Bergapten

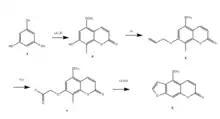
Condensed version of efficient synthesis of Bergapten

Bergapten is a natural compound coming from plants like the common fig, but it can also be synthesized. Most syntheses of linear furanocoumarins involve starting with a central aromatic unit and adding two heterocyclic rings. Alternate routes of synthesis are desirable to avoid regiochemical problems and moderate yields. The synthesis described here involves Iodine as a removable group to insure regiochemical integrity and convergence. As shown in the diagram, phloroglucinol (compound 1) was the starting material. Mono-methylation was conducted followed by a reaction with ethyl propiolate in the presence of ZnCl to yield 7-hydroxy-5-methoxycoumarin (product 3, not shown) with 68% yield. The 8-position of 7-hydroxy-5-methoxycoumarin was then protected by iodine to avoid the formation of an angular furanocoumarin. Product 4 in the diagram is the result of that iodine protection. Product 5 was the result of the allylation of product 4. Osmium tetraoxide and sodium metaperiodate were used to oxidatively cleave the O-allyl derivative onto the aldehyde product 7 via a diol intermediate (product 6, not shown). Cyclization of the aldehyde product 7 using BF-EtO in tetra-"n-"butylammonium bromide was then conducted to construct the furan ring. The final step was to remove the iodine protective group via Pd(OAc) to ultimately produce bergapten (product 9) with 90% yield. Synthetic bergapten was isolated as a colorless compound with properties spectroscopically identical to the natural product.